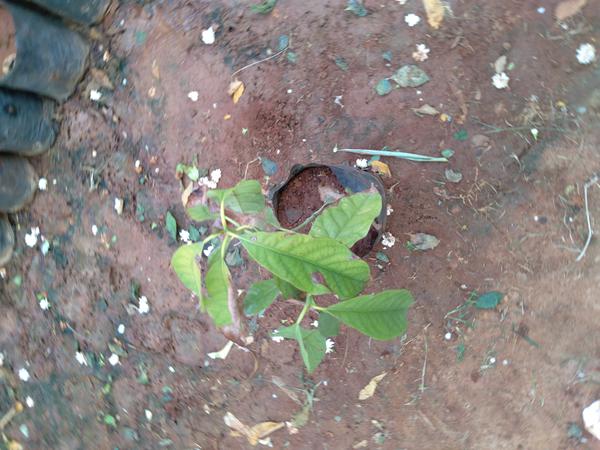
Plant: Mango